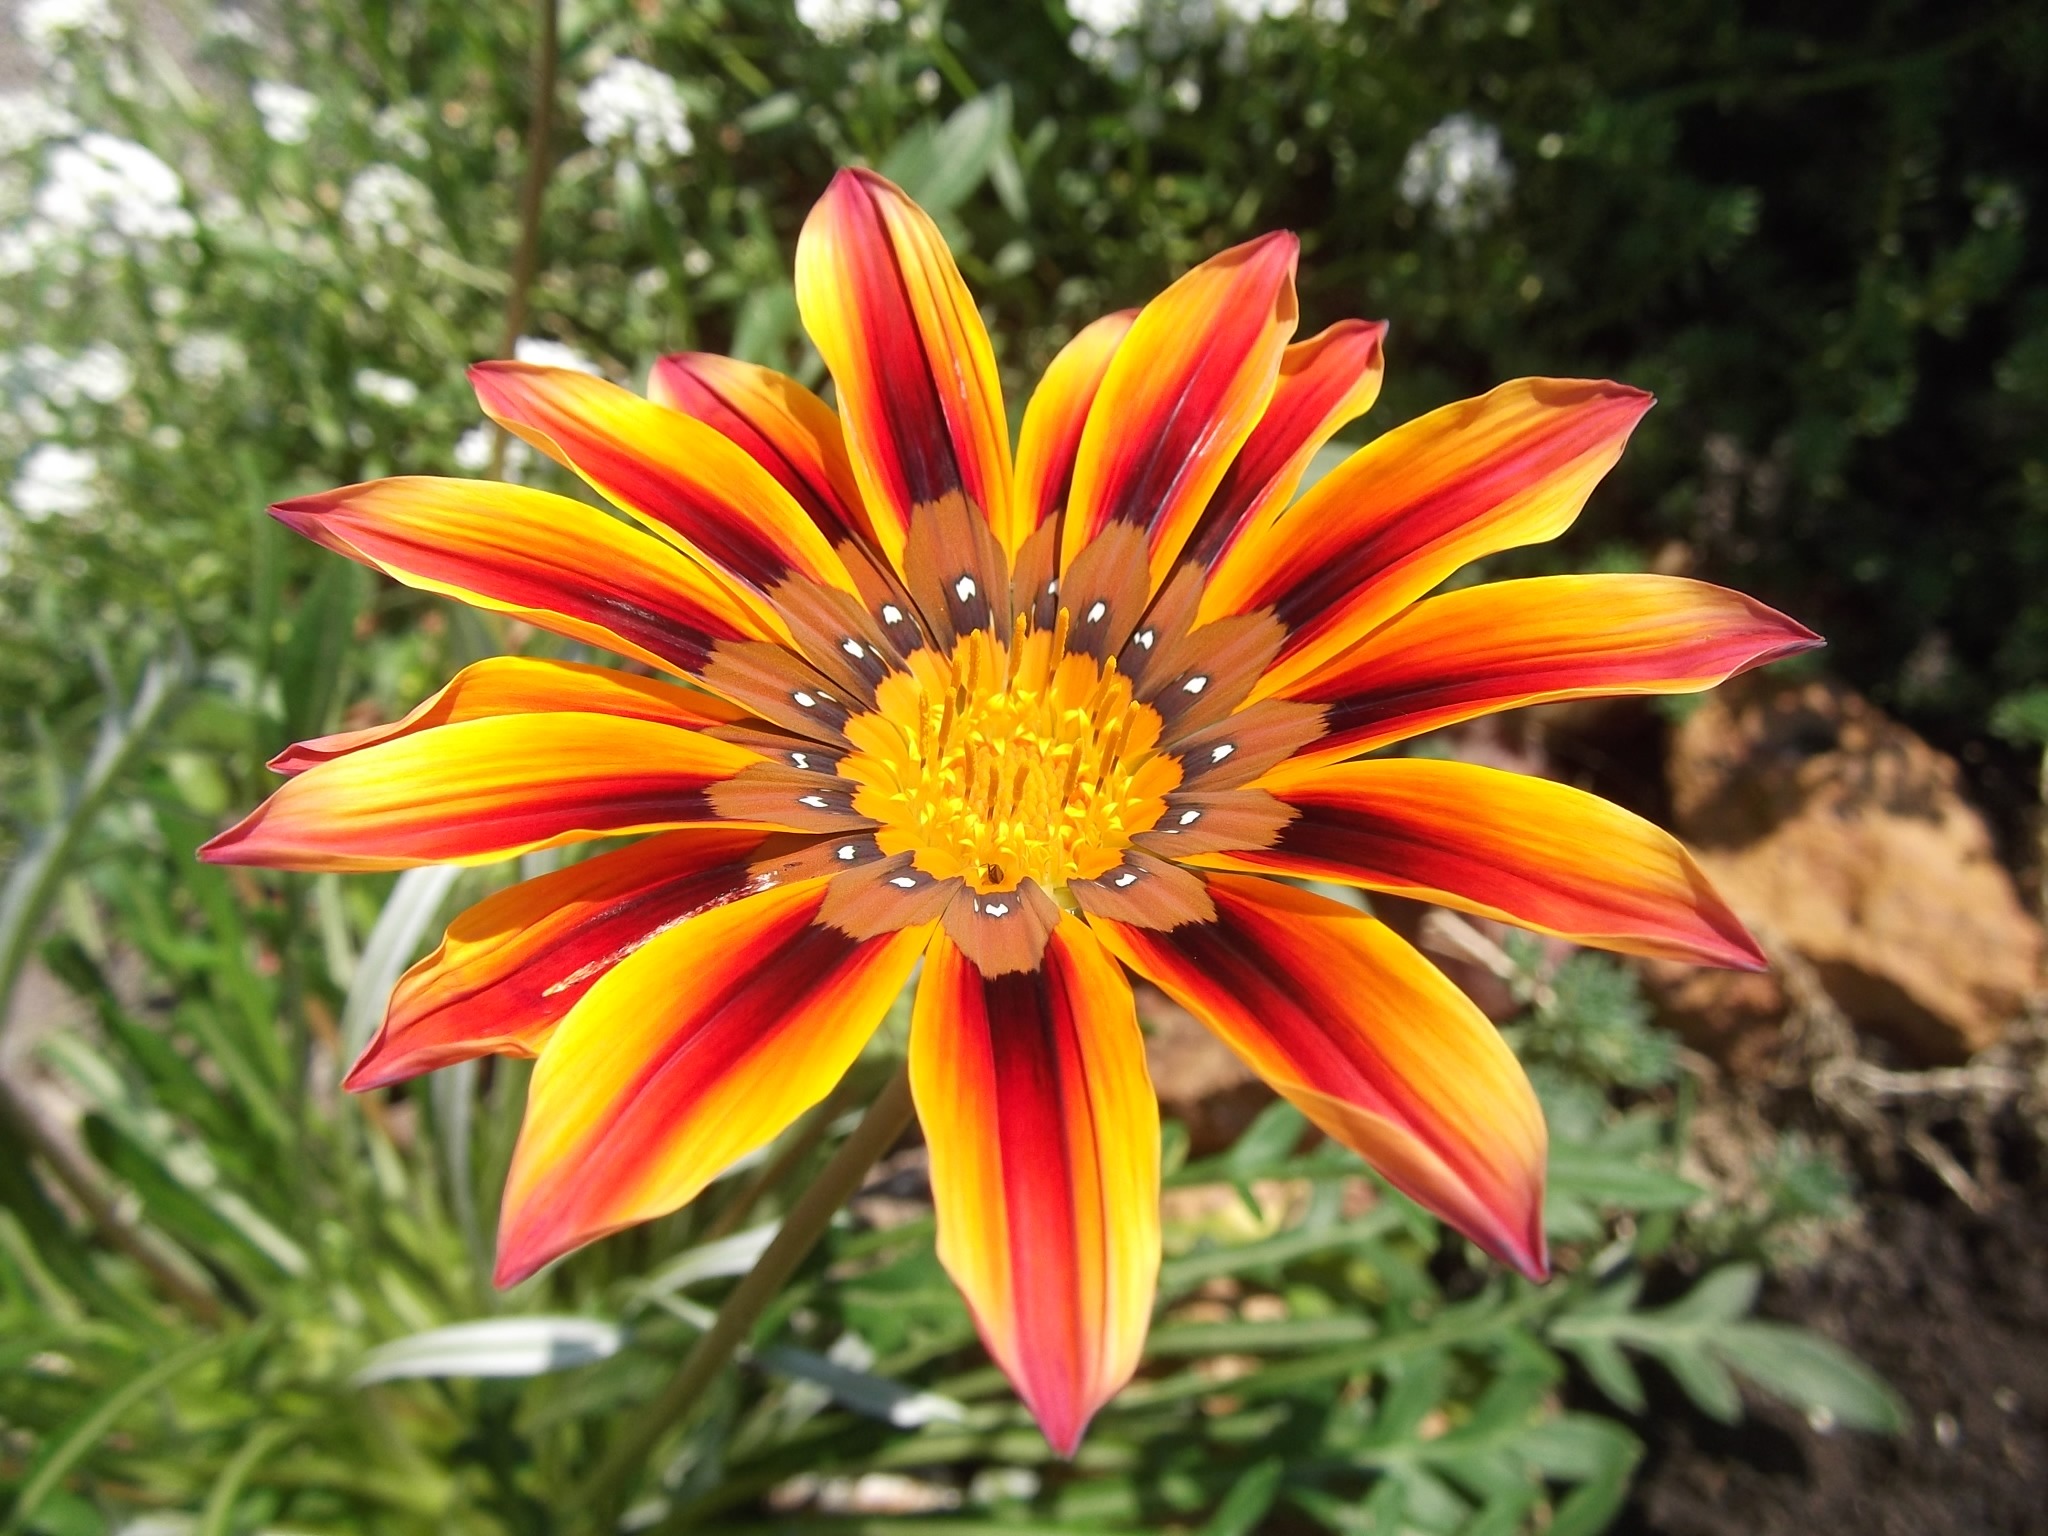
plant, sunshine, flower, petal, botany, yellow, garden, flora, wildflower, nice, macro photography, flowering plant, daisy family, land plant, showers of flowers